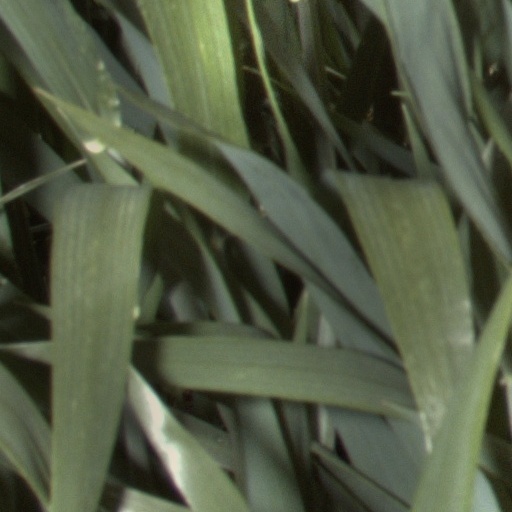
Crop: wheat